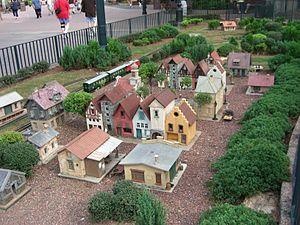
Un parc de miniatures, aussi improprement appelé parc miniature, est un type de parc de loisirs spécialisé dans lequel sont présentés des reproductions miniatures. Ces parcs peuvent contenir, selon leurs thèmes, des maquettes représentant des villes entières, des quartiers ou des monuments bien précis.